Centaur (rocket stage)

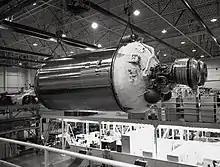
Centaur stage during assembly at General Dynamics, 1962

Common Centaur is the upper stage of the Atlas V rocket. Earlier Common Centaurs were propelled by the RL10-A-4-2 version of the RL-10. Since 2014, Common Centaur has flown with the RL10-C-1 engine, which is shared with the Delta Cryogenic Second Stage, to reduce costs. The Dual Engine Centaur (DEC) configuration will continue to use the smaller RL10-A-4-2 to accommodate two engines in the available space.